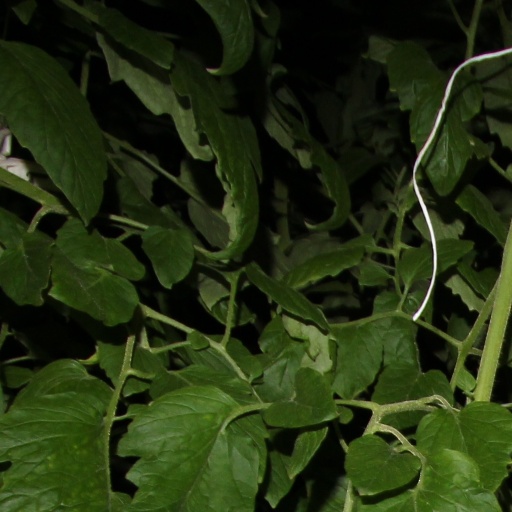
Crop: tomato